Michael Bronski

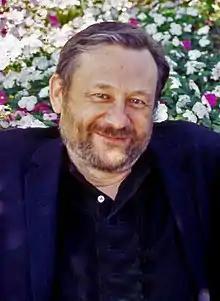
Michael Bronski in September 2000

Michael Bronski (born May 12, 1949) is an American academic and writer, best known for his 2011 book "A Queer History of the United States". He has been involved with LGBT politics since 1969 as an activist and organizer. He has won numerous awards for LGBTQ activism and scholarship, including the prestigious Publishing Triangle's Bill Whitehead Award for Lifetime Achievement. Bronski is a Professor of Practice in Media and Activism at Harvard University.